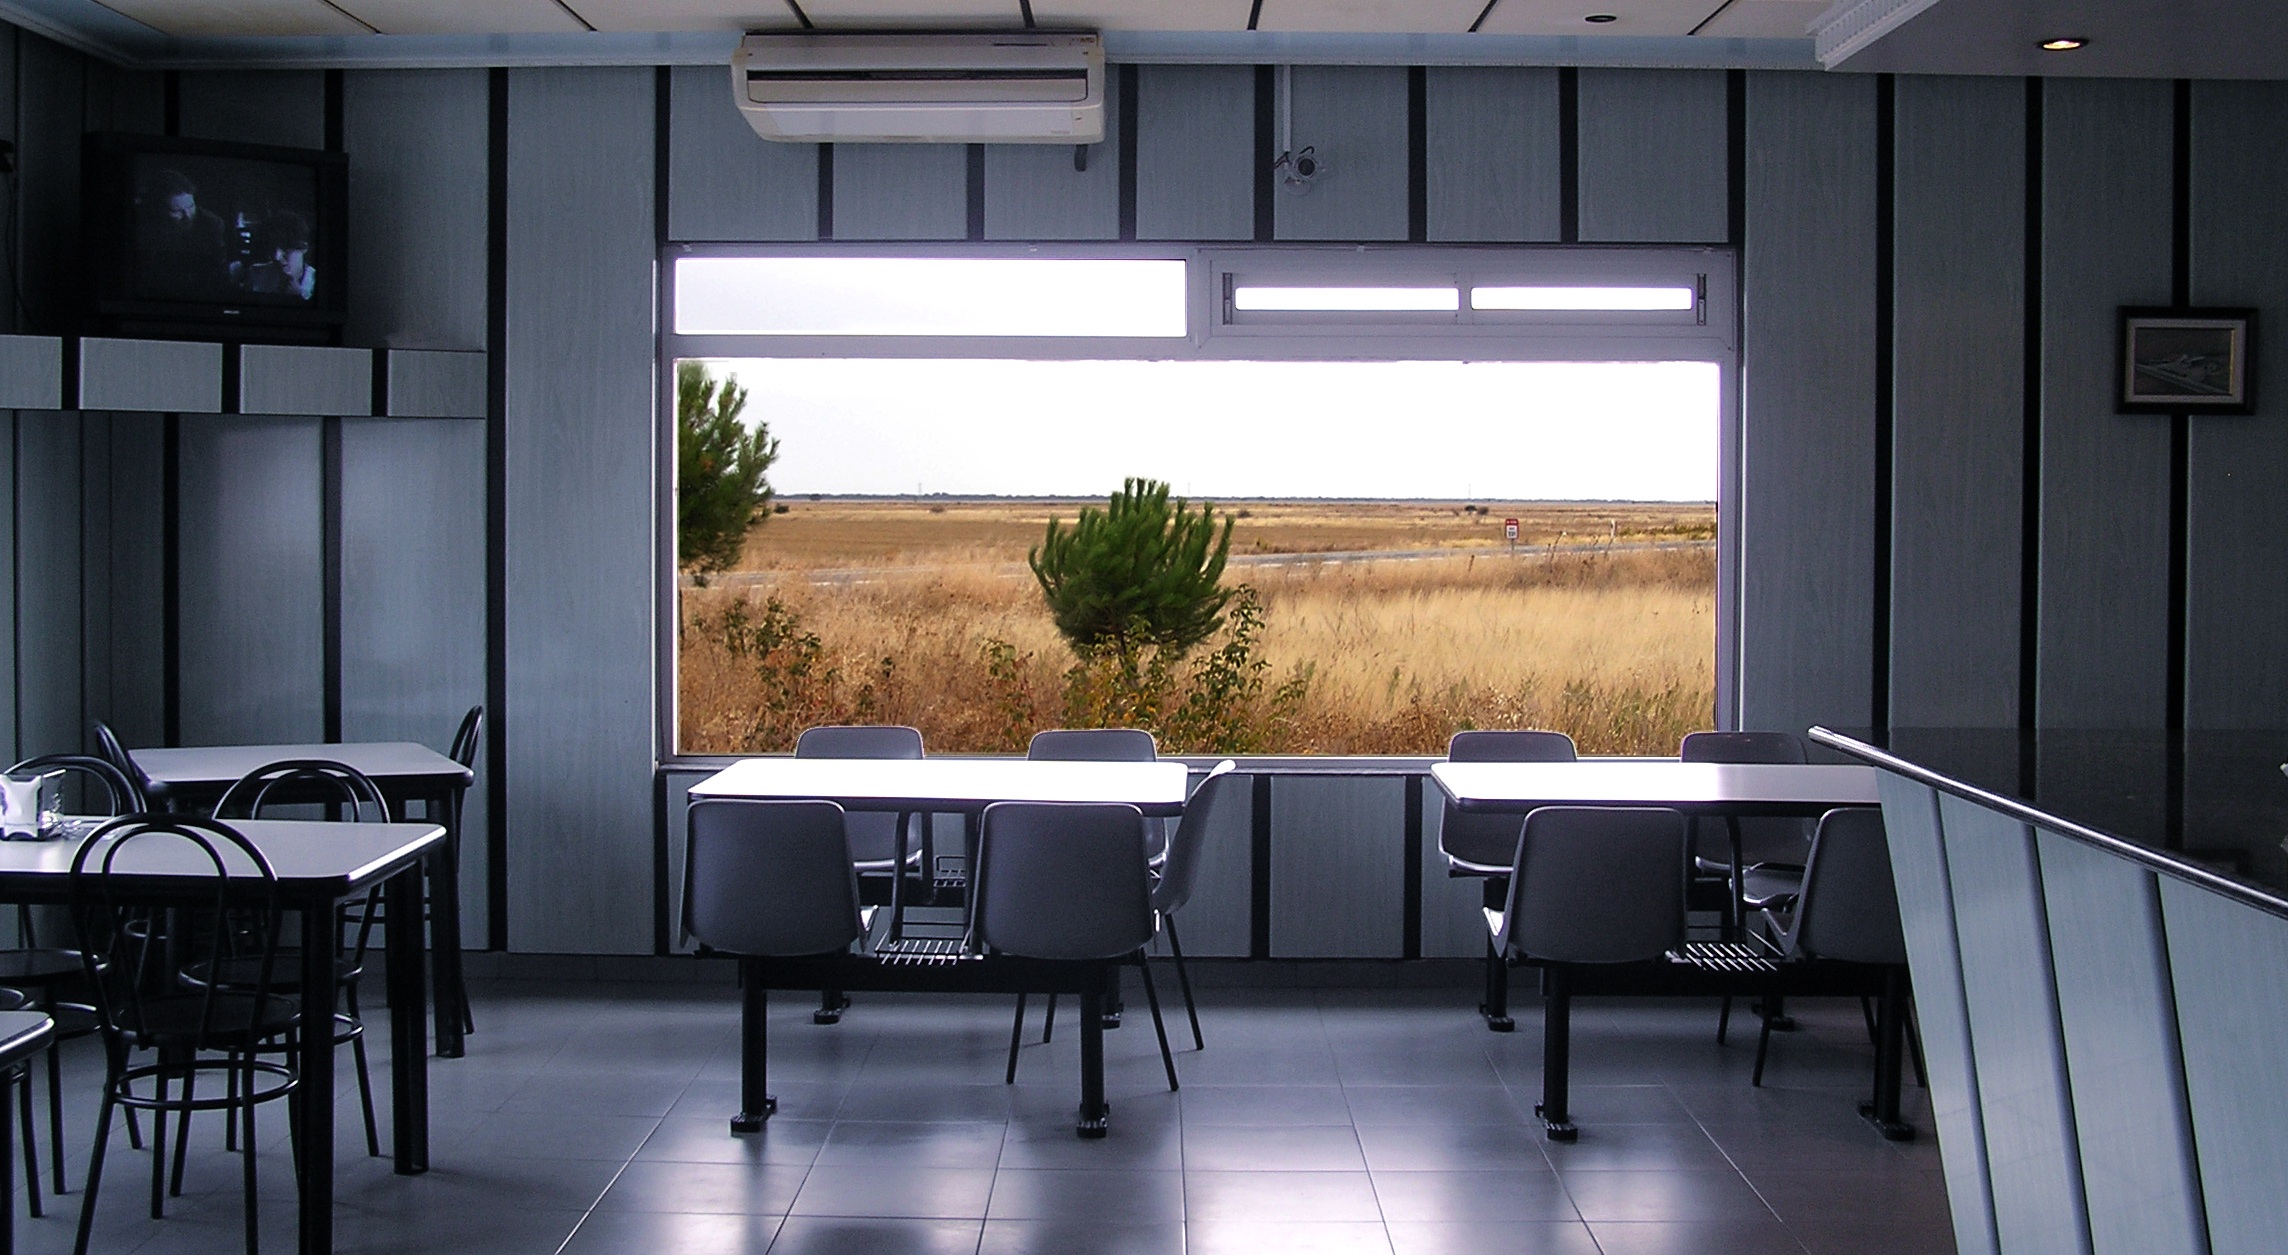
home, office, property, living room, room, lighting, interior design, design